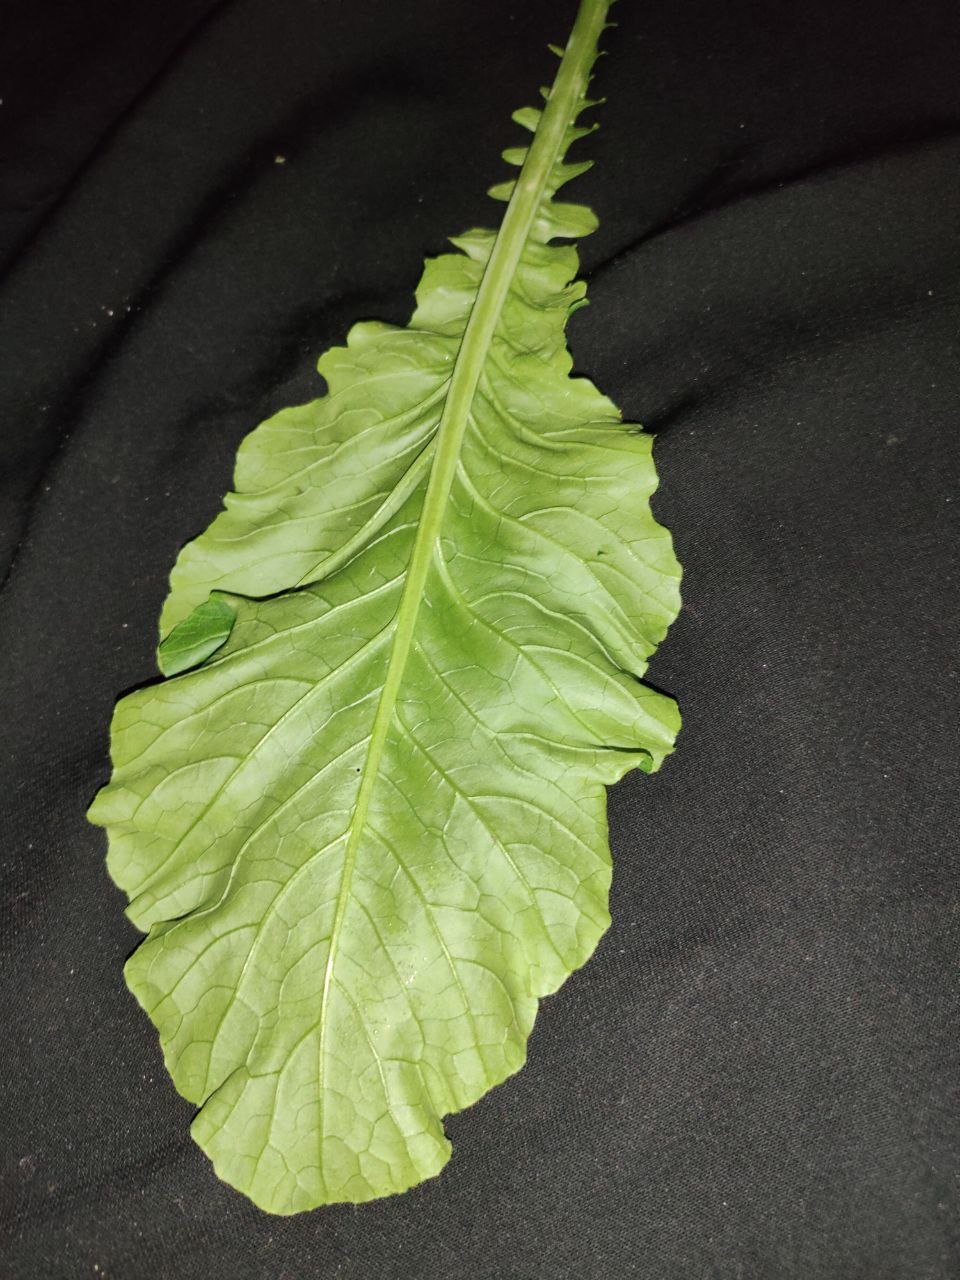
Label: Fresh leaf